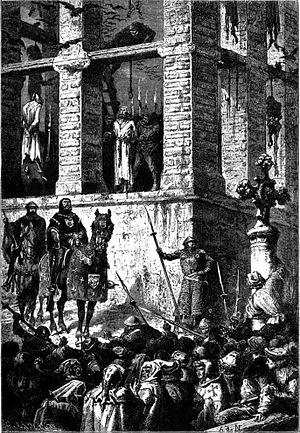
Les Fourches de la grande Justice de Paris étaient le principal et le plus grand gibet des rois de France. Il n'en reste aucune trace visible. Érigé à Paris sur la butte de Montfaucon, à cent cinquante mètres de l'actuelle place du Colonel-Fabien par la rue Albert-Camus, il a fonctionné depuis au moins le début du XIᵉ siècle jusque sous le règne de Louis XIII.
Enguerrand de Marigny, né à Lyons-la-Forêt en Normandie vers 1260 et mort pendu au gibet de Montfaucon à Paris le 30 avril 1315, était chambellan et ministre du roi Philippe IV le Bel, ainsi que comte de Longueville.